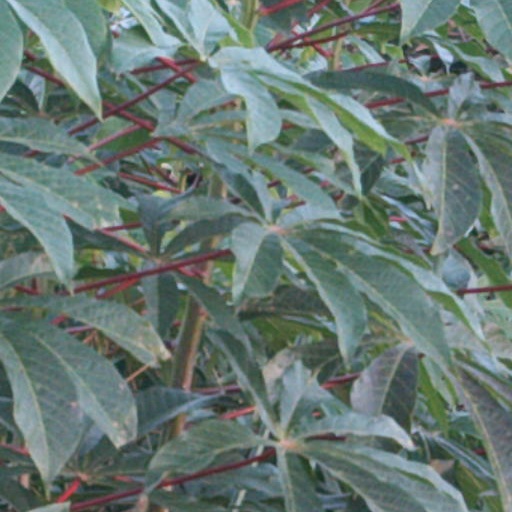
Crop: cassava